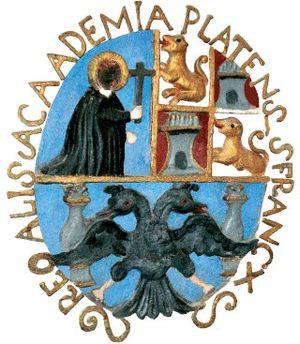
L'université San Francisco Xavier est une université bolivienne située dans la ville de Sucre, capitale constitutionnelle de la Bolivie.